Kouroukan Fouga

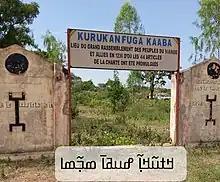
The door of the "Kouroukan Fouga", in actual Kangaba, in Republic of Mali

Kouroukan Fouga, or Kurukan Fuga, was the constitution of the Mali Empire created after the Battle of Krina (1235) by an assembly of nobles to create a government for the newly established empire, according to the "Epic of Sundiata". According to oral tradition of the "jelis" of Mali and Guinea, the Kouroukan Fouga established the federation of Mandinka clans under one government, outlined how it would operate and established the laws by which the people would live. The name "Kurukan Fuga" is a toponym, translating to "clearing on granite/lateritic rock", referring to the plain near where the narrative has Sundiata Keita present the charter. This is often claimed to have been near the town of Ka-ba (present day Kangaba), following the interpretation of Djibril Tamsir Niane, but other scholars have argued that oral histories more commonly place the event at nearby Dakajalan.